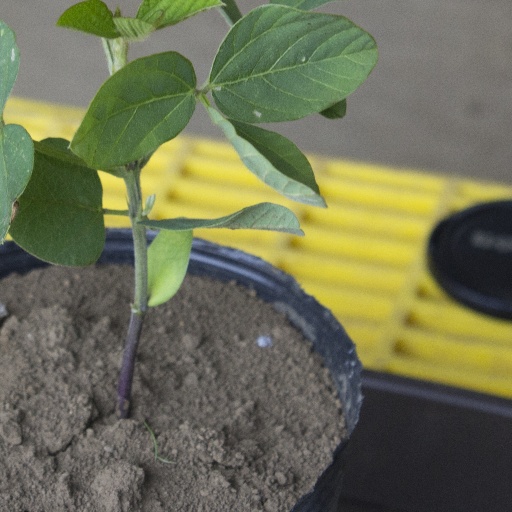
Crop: soybean